Dallas Stars

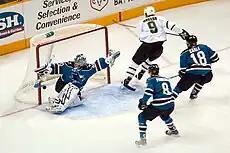
Mike Modano scoring his 500th goal on November 7, 2007, against the San Jose Sharks. He was the second American-born player to reach the milestone.

On September 29, 2006, Brenden Morrow was announced as new team captain, taking the role over from Mike Modano, who had served as the incumbent since 2003. On March 13, 2007, Modano scored his 500th career NHL goal, making him only the 39th player and second American to ever reach the milestone. On March 17, Modano scored his 502nd and 503rd NHL goals, breaking the record for an American-born player, previously held by Joe Mullen.